Merpati Nusantara Airlines Flight 9760D

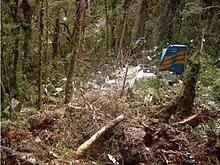
The wreckage of Flight 9760D after the crash

The Indonesian National Transportation Safety Committee (NTSC) opened an investigation into the accident. The cause was found to be controlled flight into terrain. In the report, Merpati Nusantara Airlines were stated not to have fully co-operated with the NTSC as they had not provided the investigators full details of the crew's line checks and training undertaken.